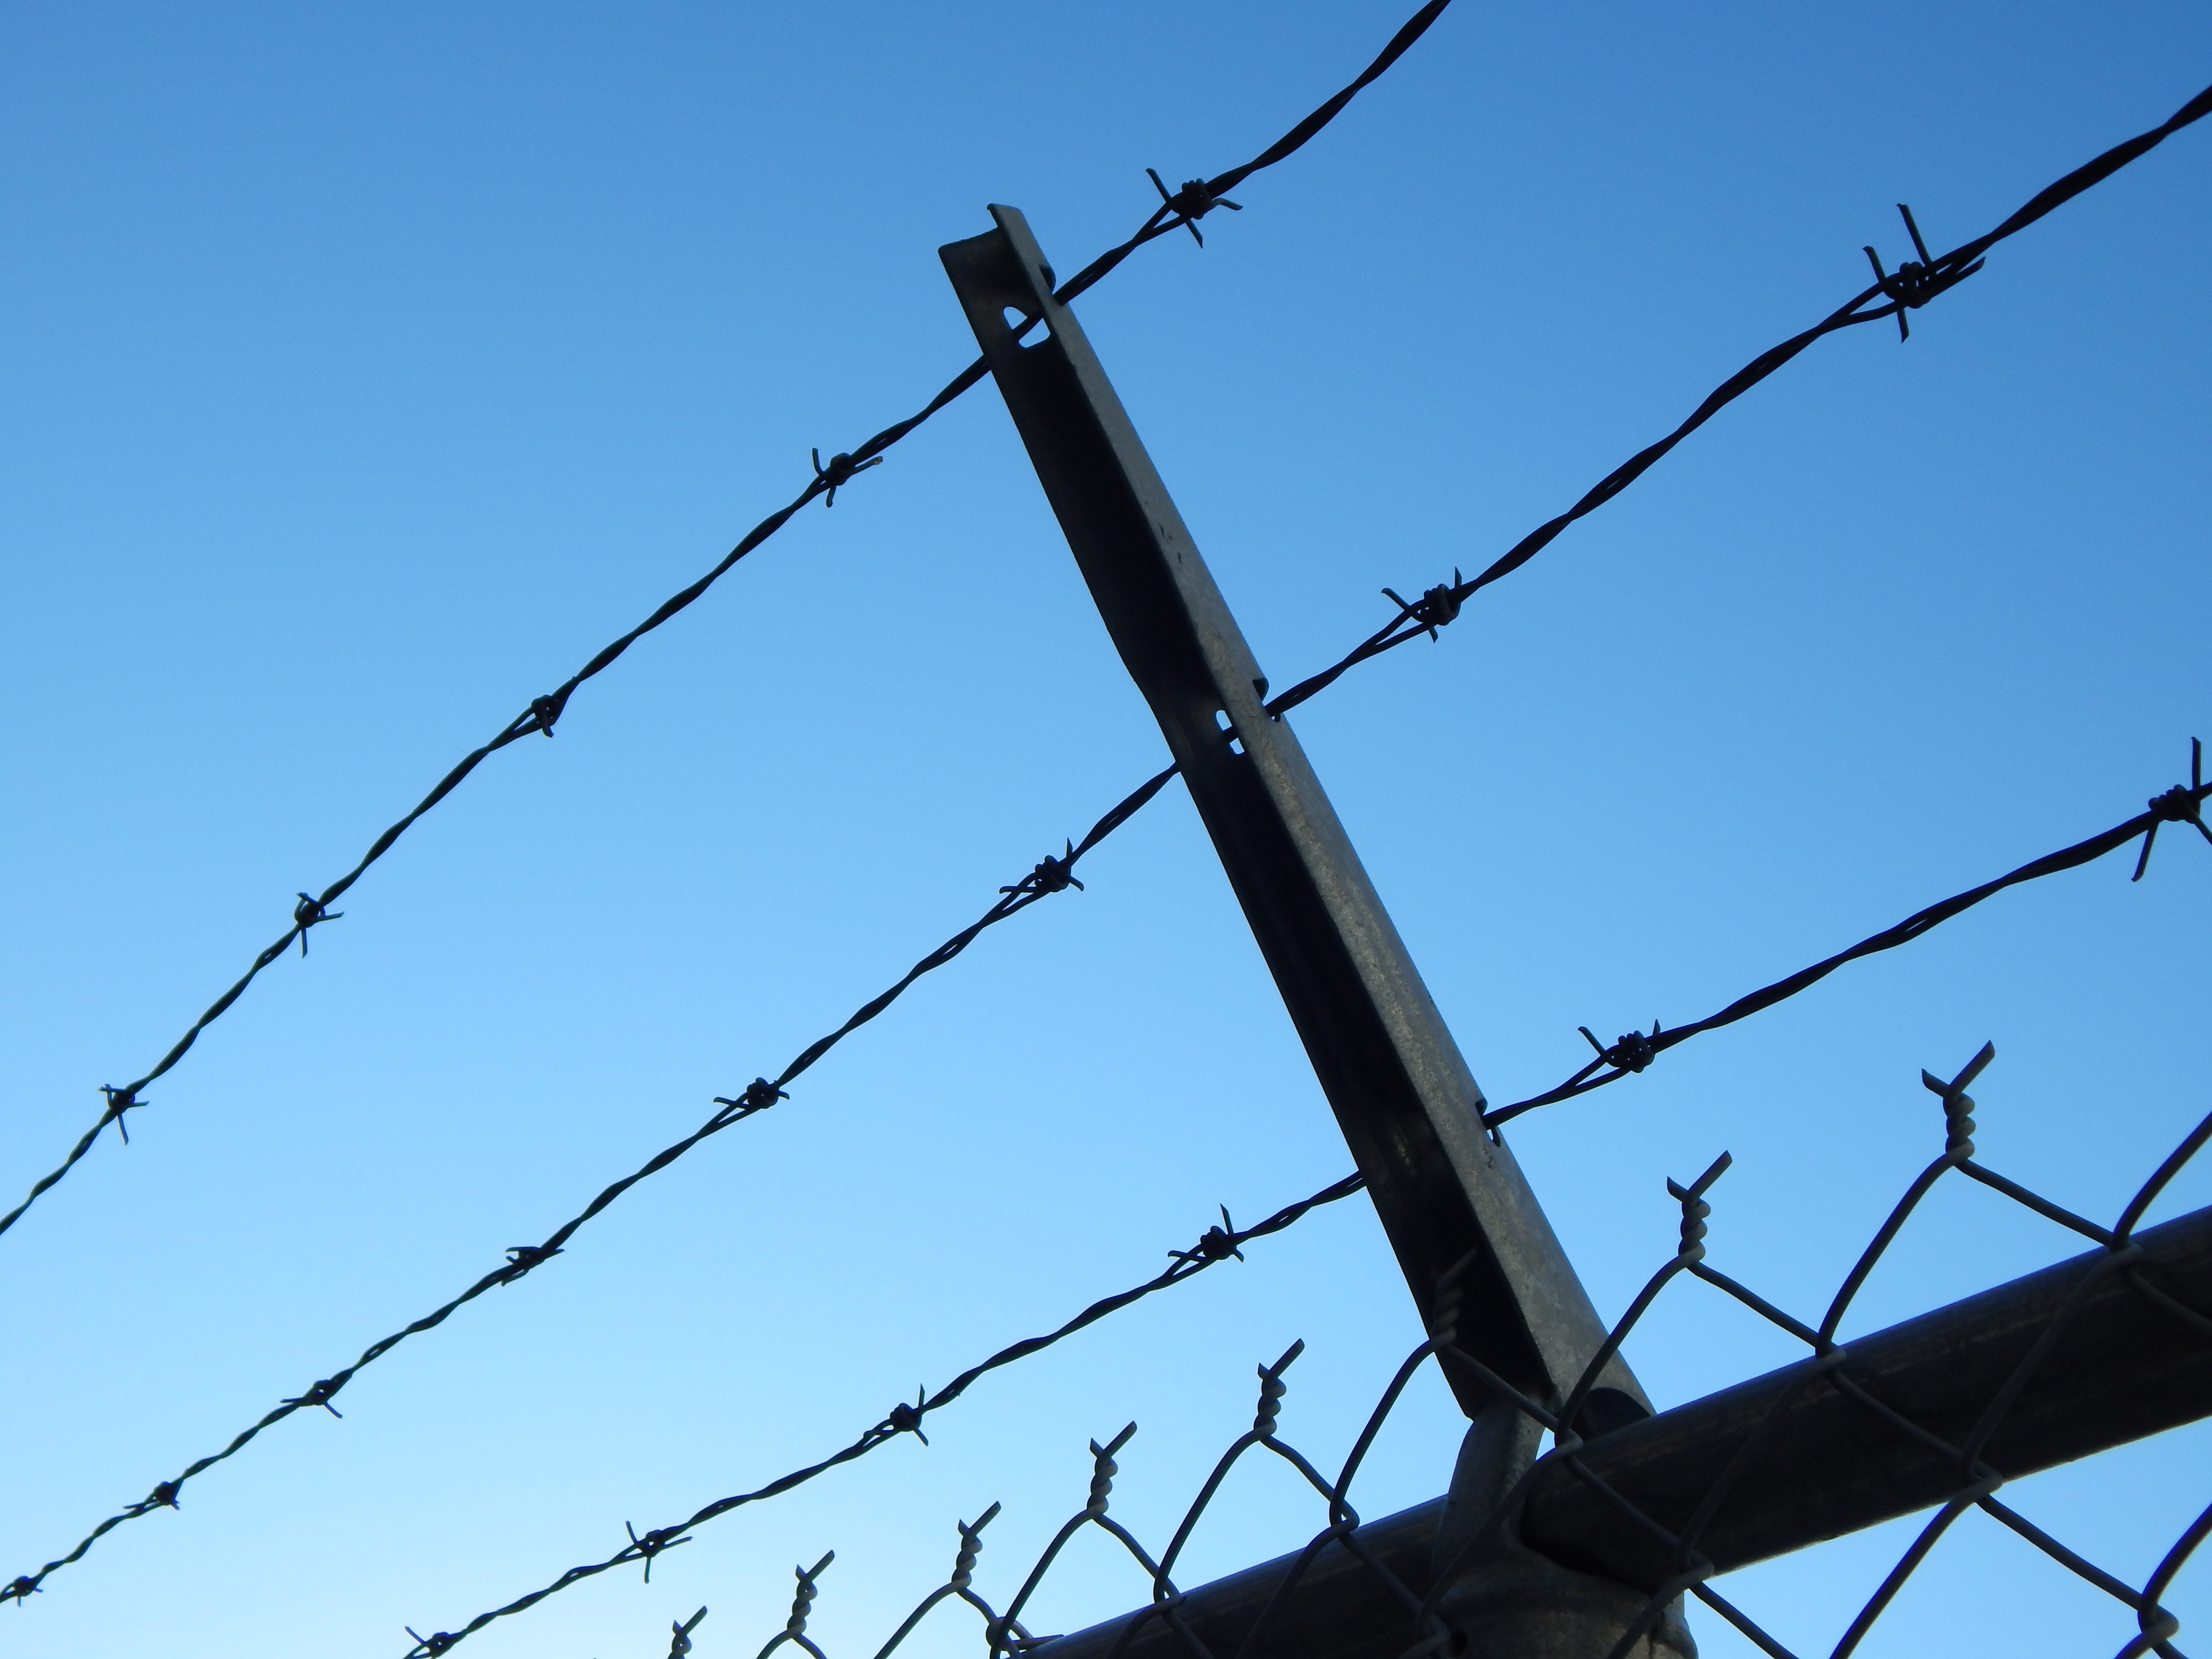
branch, sharp, fence, barbed wire, sky, wire, line, mast, metal, blue, electricity, chain link, security, barbwire, enclosure, barbed, danger, prison, barrier, iron, jail, protection, border, guard, secure, defense, boundary, barb, transmission tower, trespass, outdoor structure, wire fencing, home fencing, electrical supply, electronics accessory, overhead power line